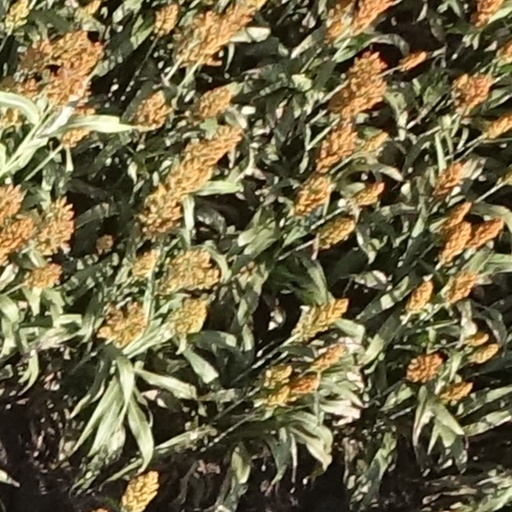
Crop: sorghum